Hugo Boss

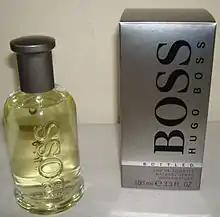
"Boss Bottled", a fragrance launched in 1998

In 2002, Baldessarini left the company and Bruno Sälzer took over the position of CEO. Under his leadership, Hugo Boss was transformed into a lifestyle group, the women's line was repositioned, and international expansion was driven forward, particularly in the Asian markets. In 2005, Marzotto spun off its fashion brands into the Valentino Fashion Group. In 2007, Valentino was acquired by financial investor Permira for , which subsequently exerted a significant influence on the Hugo Boss company. Sälzer left the company in February 2008. In mid-2008, Permira appointed Claus-Dietrich Lahrs as CEO of Hugo Boss. Shortly afterward, the company launched an online shop in the UK, followed by other countries.